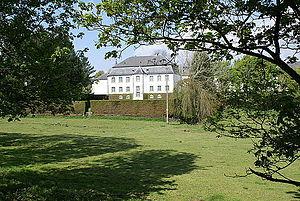
Jardin et façade arriere du chateau de Steinbach